Pancake

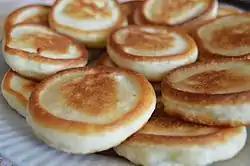
Oladyi

Eastern-Slavic cuisines have a long tradition of pancake cooking and include a variety of pancake types. In Belarus, Russia, and Ukraine, pancakes may be breakfast food, appetizers, main courses, or desserts.